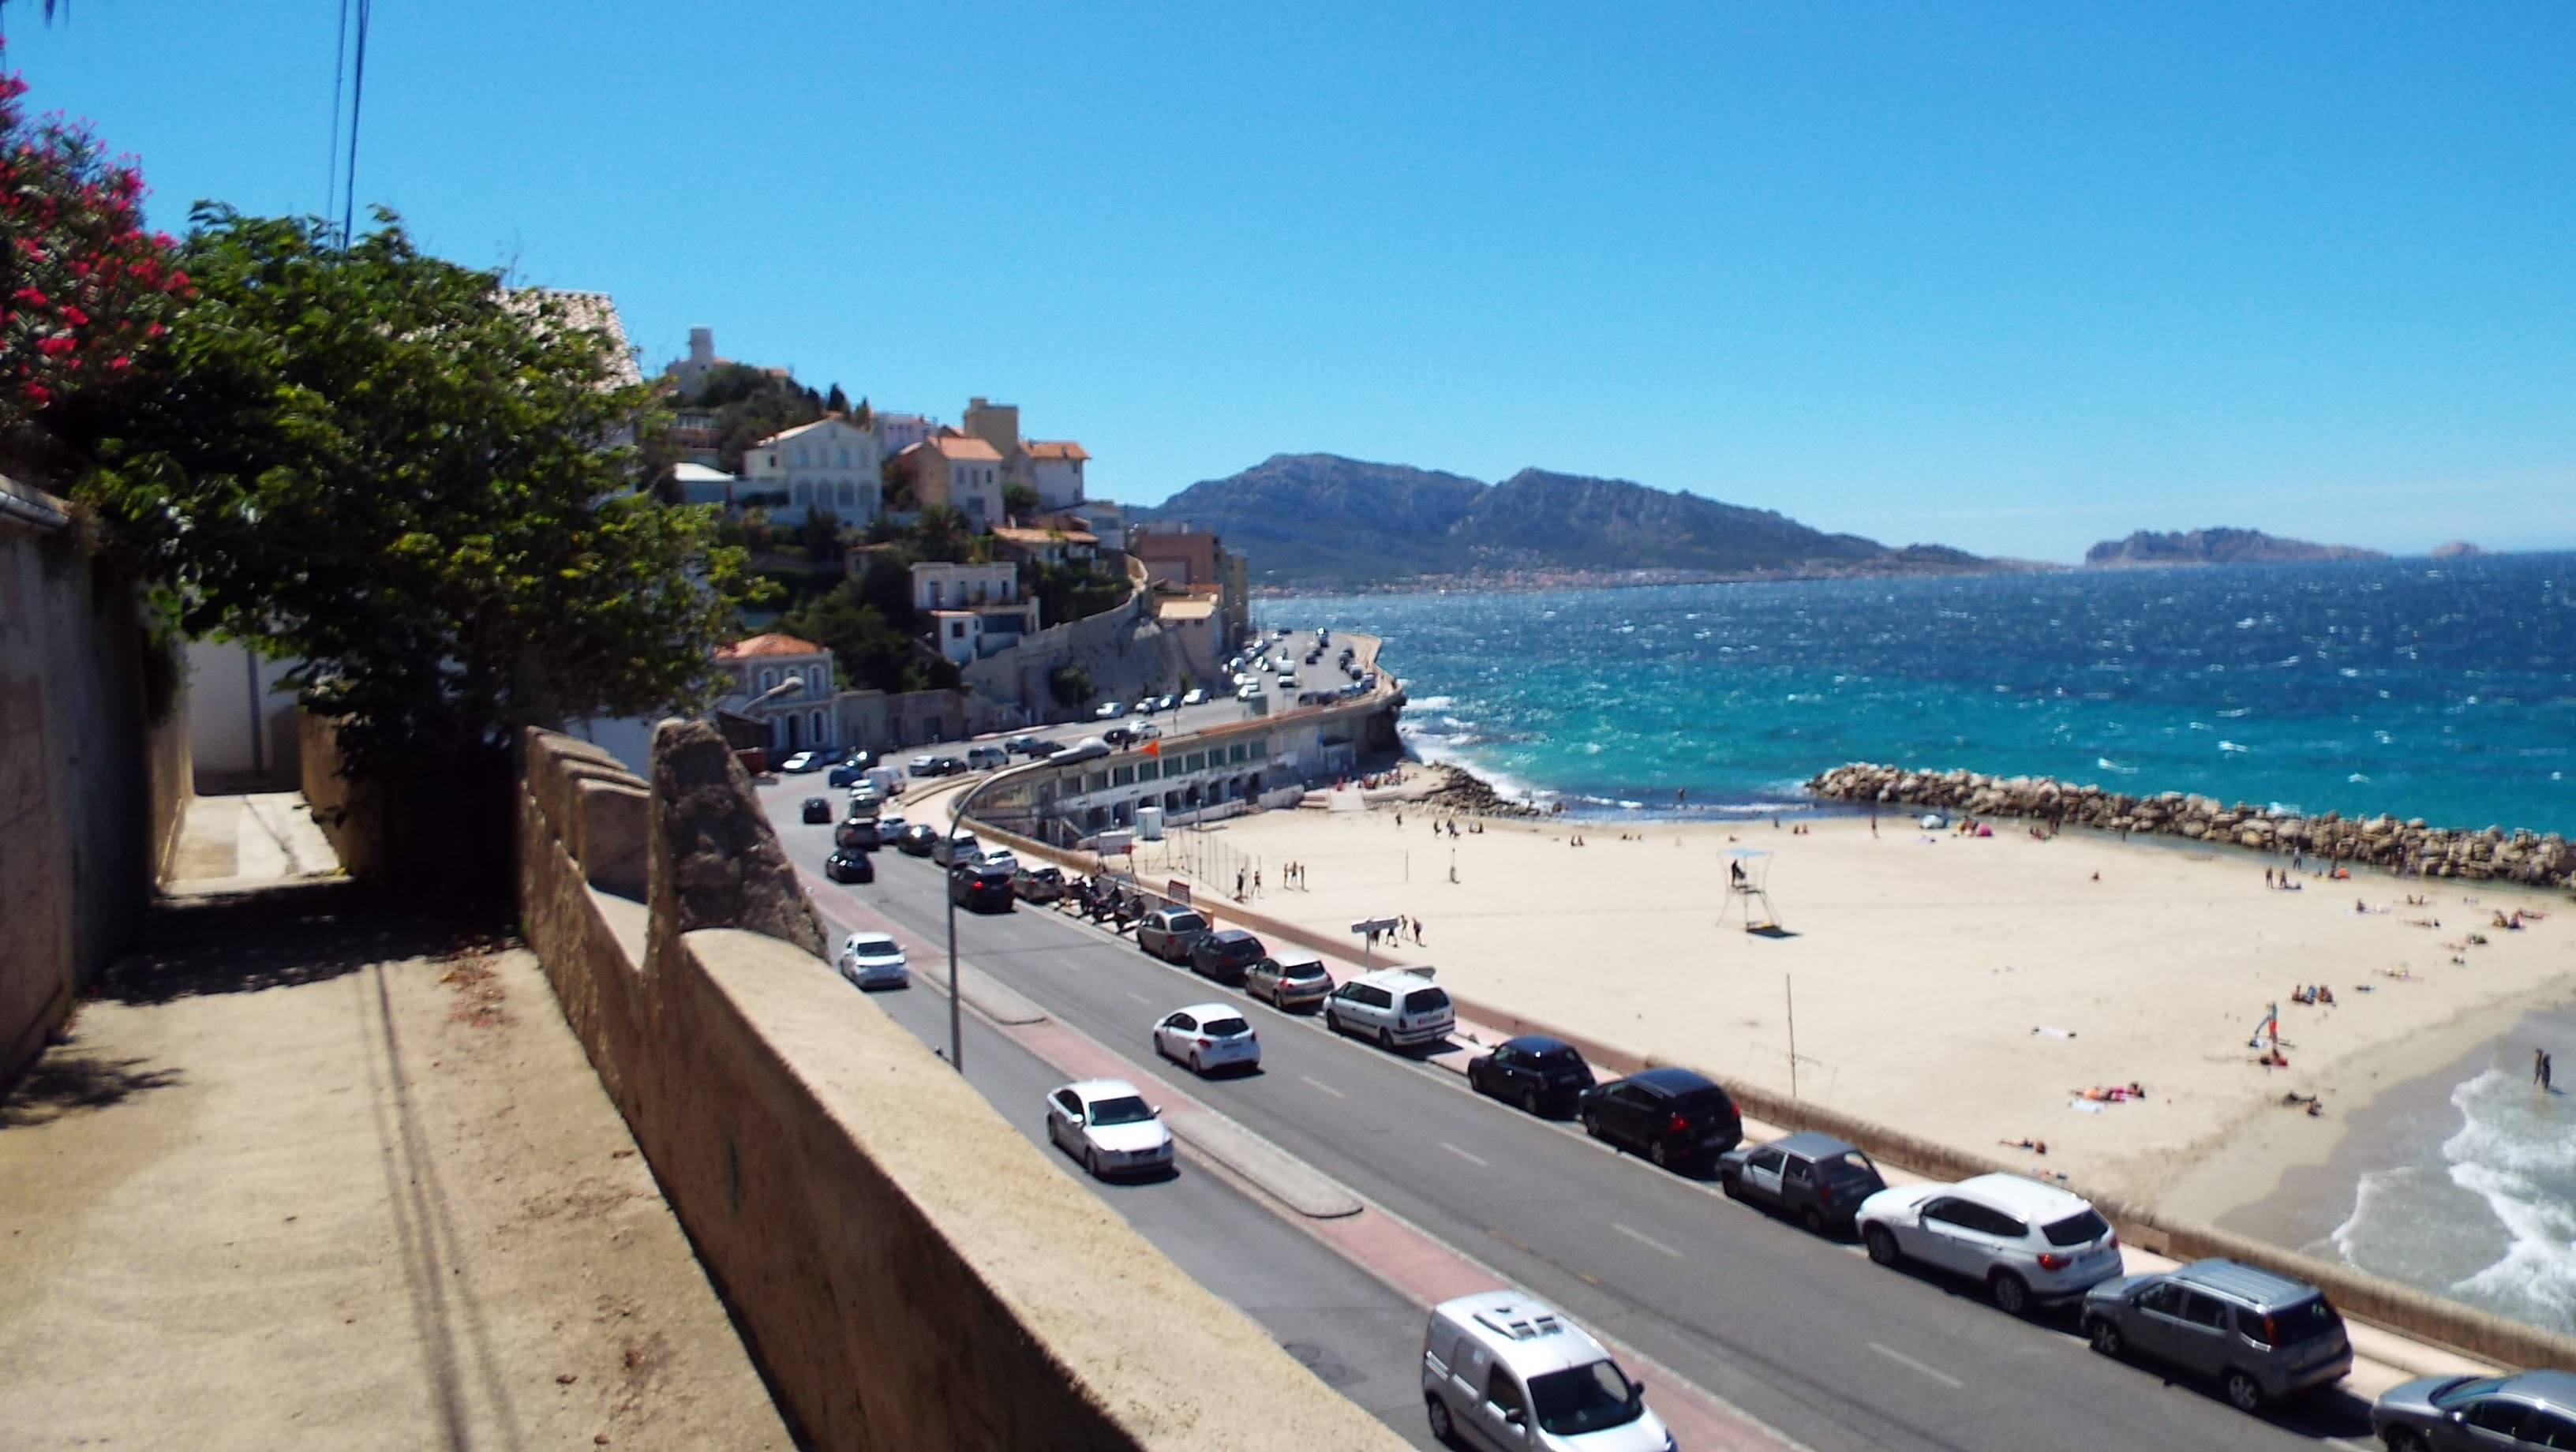
nature, coast, town, beach, shore, sea, tourism, coastal and oceanic landforms, road, vacation, city, bay, travel, thoroughfare, ocean, hill, vehicle